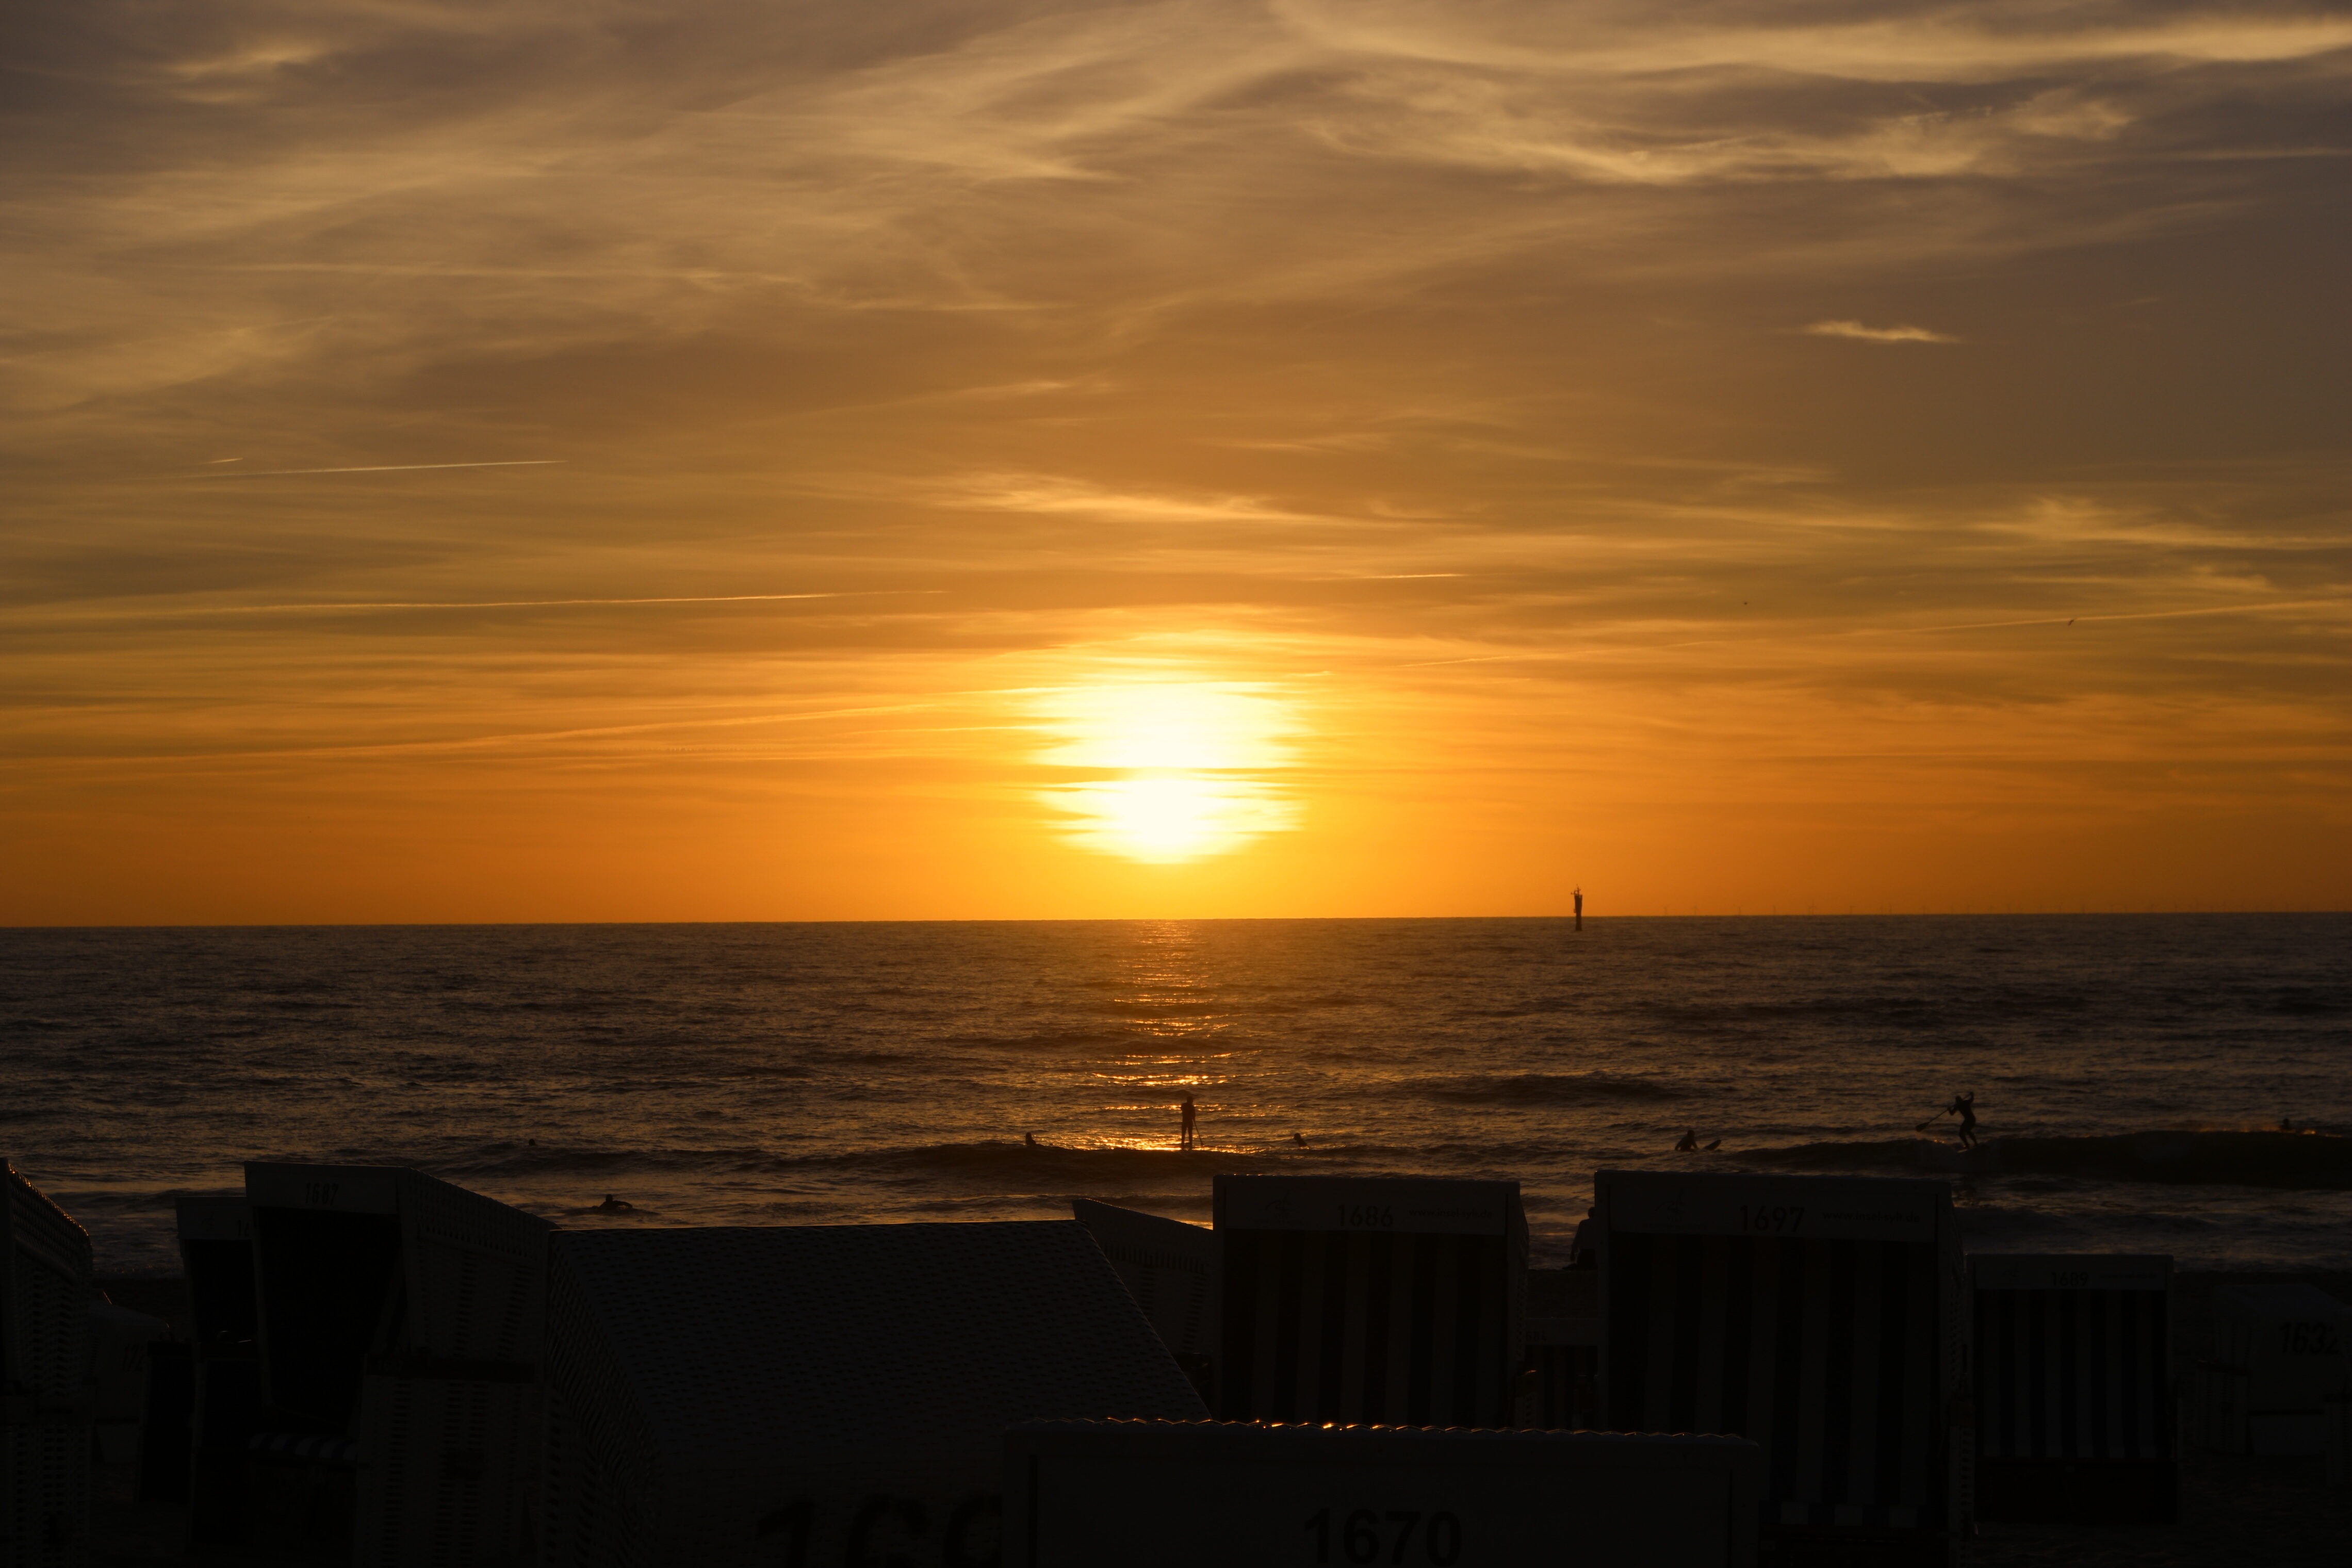
beach, sea, coast, nature, ocean, horizon, sky, sun, sunrise, sunset, sunlight, morning, dawn, atmosphere, dusk, evening, holiday, island, background, north sea, abendstimmung, afterglow, wadden sea, beach chair, nordfriesland, sylt, westerland, red sky at morning